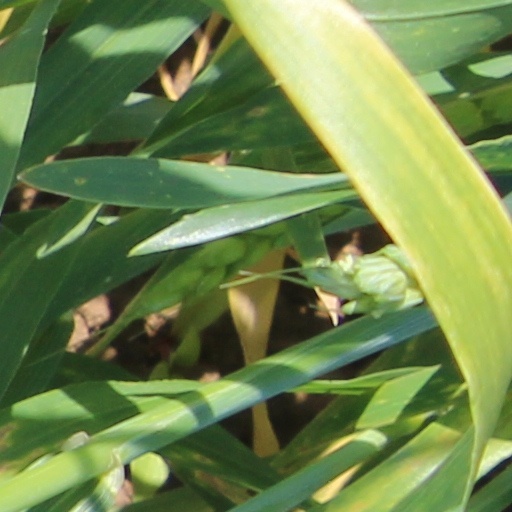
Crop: wheat